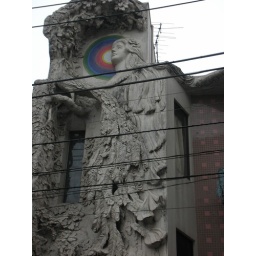
A randomly cool building I found on a side street in Tokyo. Only in Tokyo. Shame about the wires.